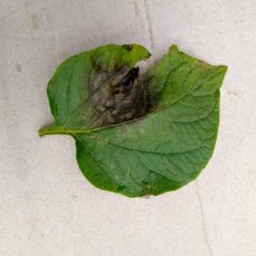
Etiqueta: Late Blight